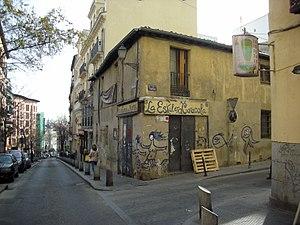
Eskalera Karakola est un squat et un centre social autogéré à Madrid, en Espagne. Le bâtiment étant exclusivement dirigé par des femmes, les projets qui y sont développés, en plus d’être inspirés par les principes d’autonomie et d’autogestion, sont principalement le résultat de notions féministes. Situé dans le quartier Lavapiés, rue Embajador, il était situé au numéro 40 de 1996 à 2005, dans une ancienne boulangerie du XVIIᵉ siècle, et est maintenant situé au numéro 52 à la suite de l'expulsion de l'ancien local. les activités organisées à l'Eskalera Karakola se concentrent sur les violences domestiques et la précarité des femmes dans la société post-industrielle. En 2002 est créé un Laboratoire des Travailleuses, et réalise depuis 1998 des projets ayant pour sujet l'antirascisme, et ce particulièrement avec des femmes migrantes. Il a pris part à des évènements altermondialistes comme le Forum social européen et fait partie du réseau européen nextGENDERation. Un journal y est publié : Mujeres Preokupando.